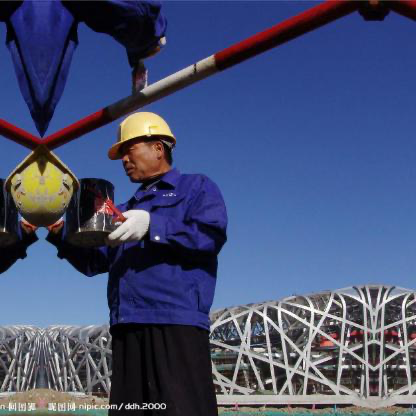
Objects in the image:
label: helmet